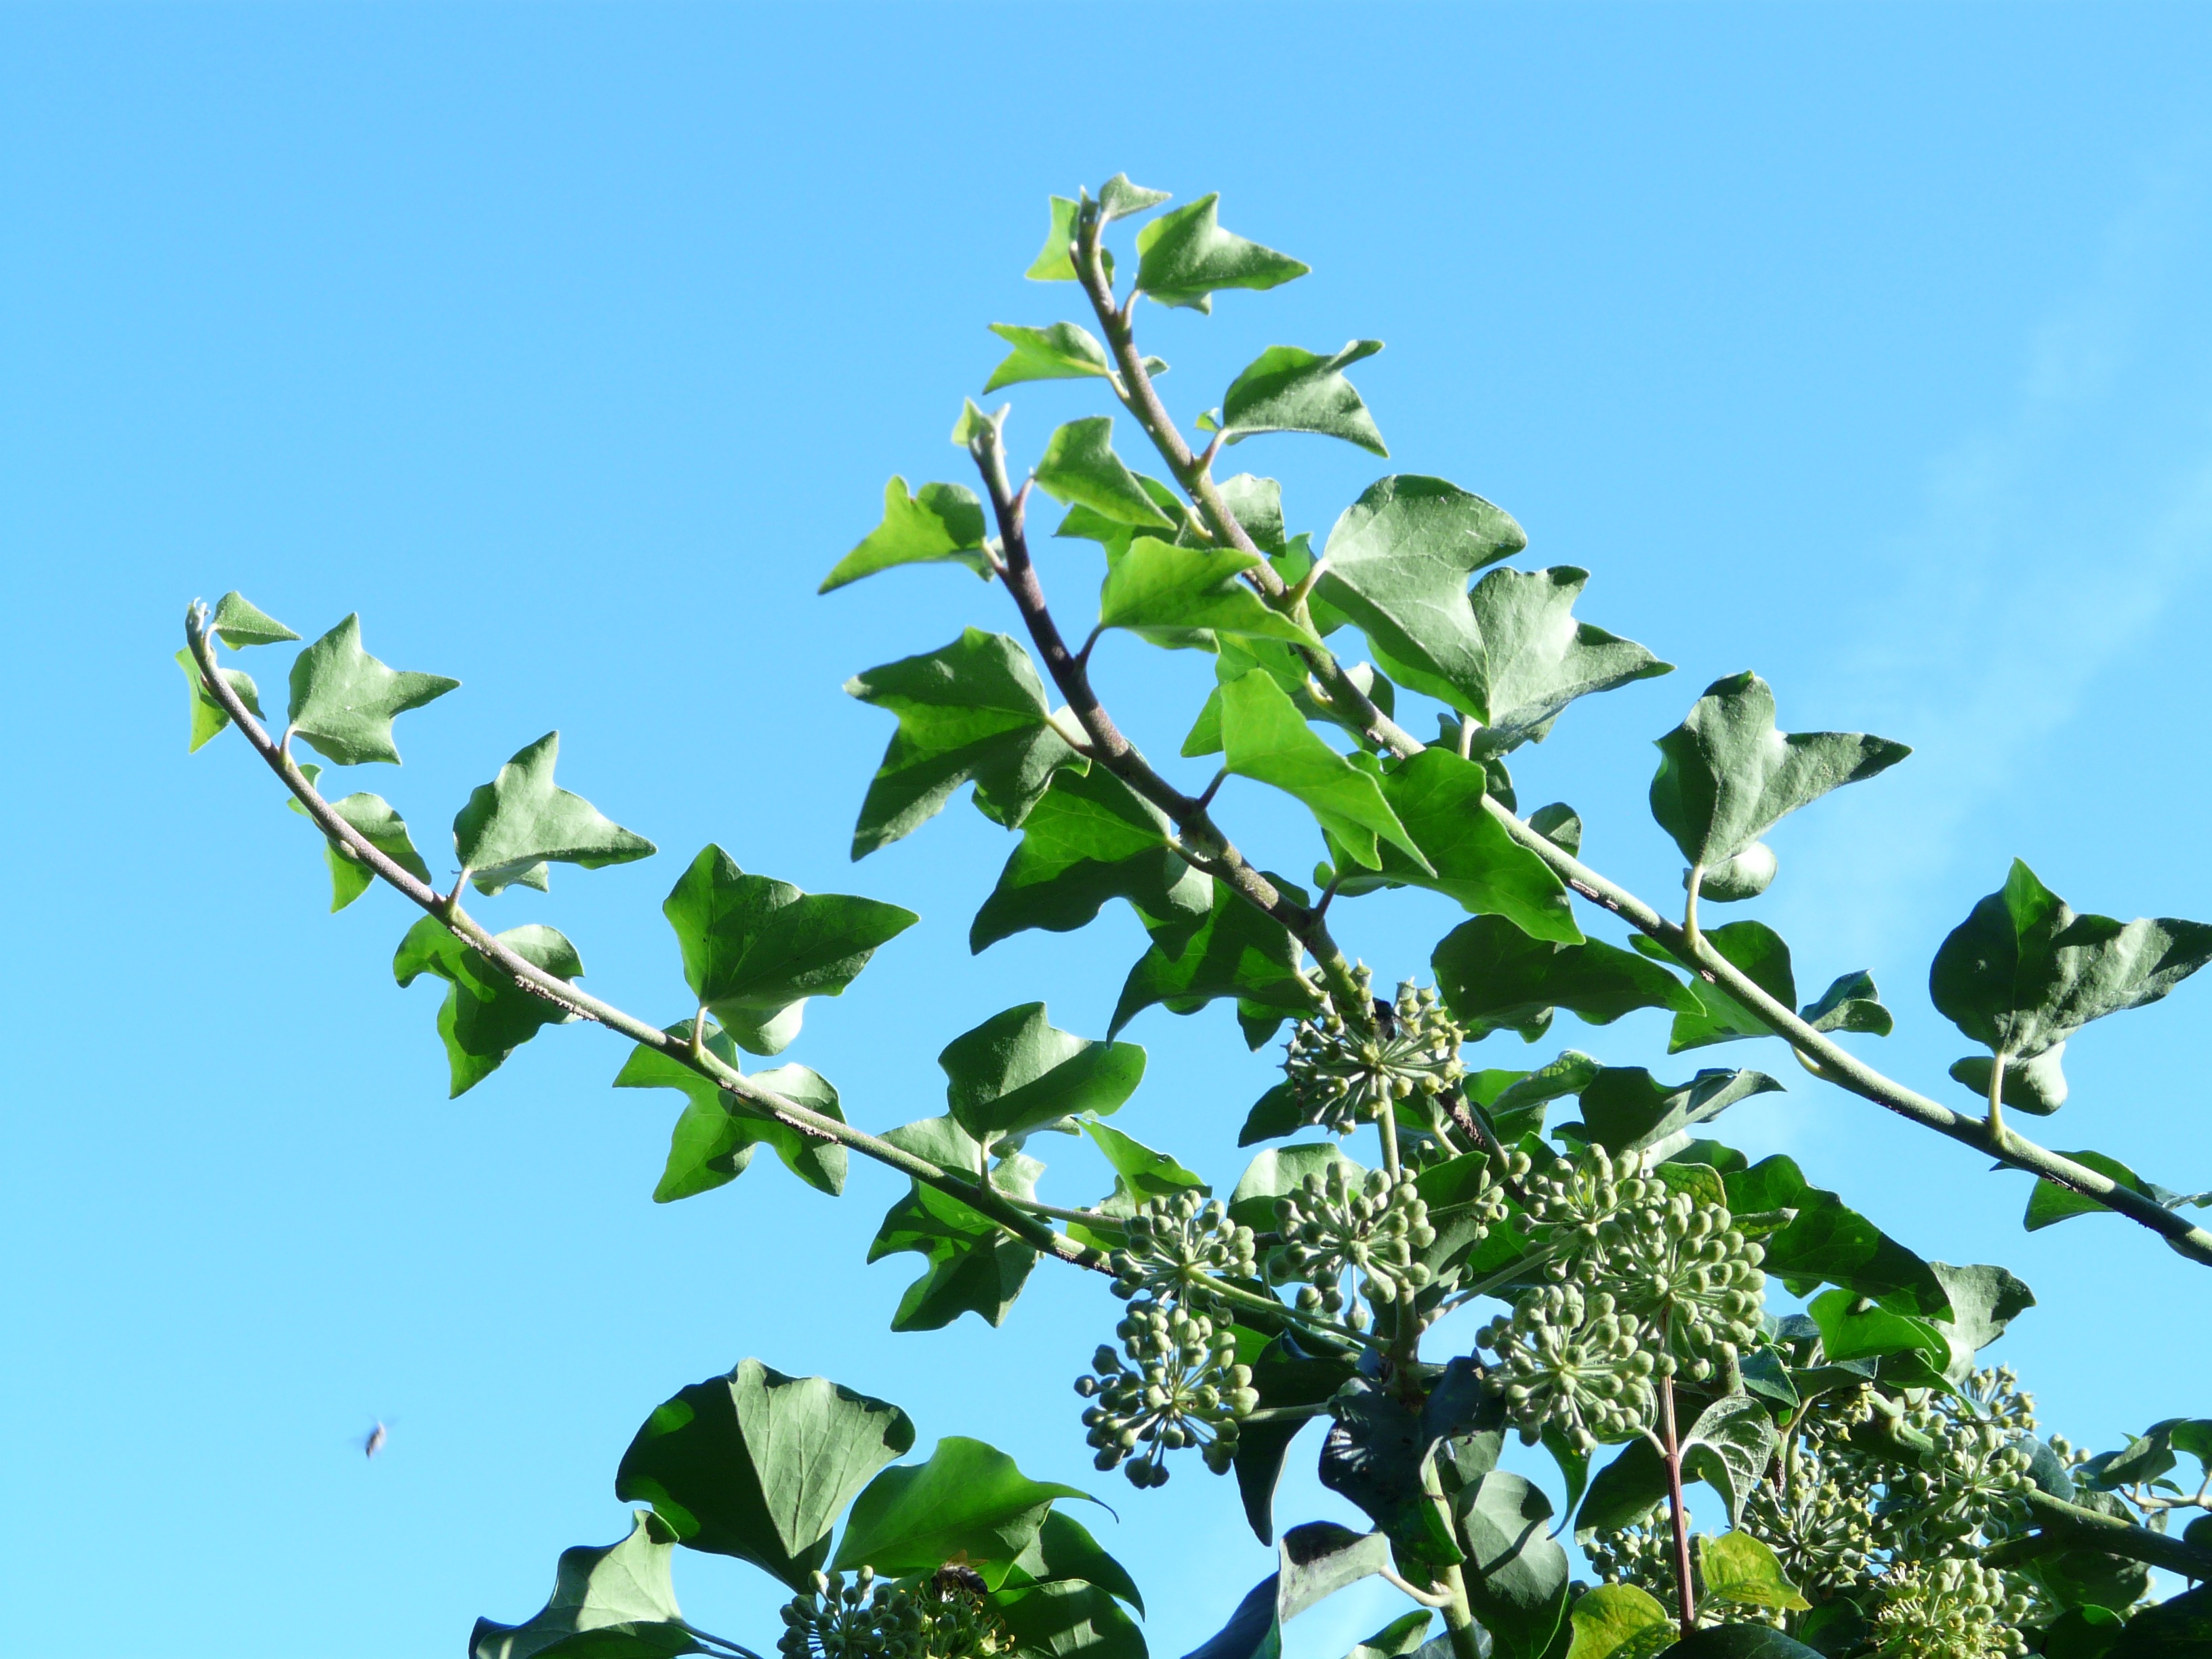
tree, branch, blossom, plant, fruit, leaf, flower, food, green, produce, ivy, evergreen, botany, climber, flora, shrub, grapevines, hedera, entwine, flowering plant, common ivy, hedera helix, woody plant, land plant